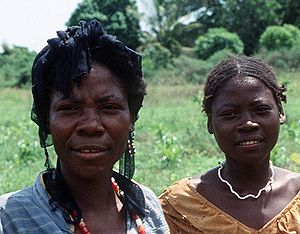
Bantu
Bantu-bønder fra Kismaayo i Somalia
Bantu er en generel betegnelse på mere end 400 forskellige etniske grupper i Afrika, fra Cameroun til Sydafrika. De har et fælles sprog, bantusprog, og i mange tilfælde fælles sædvaner.